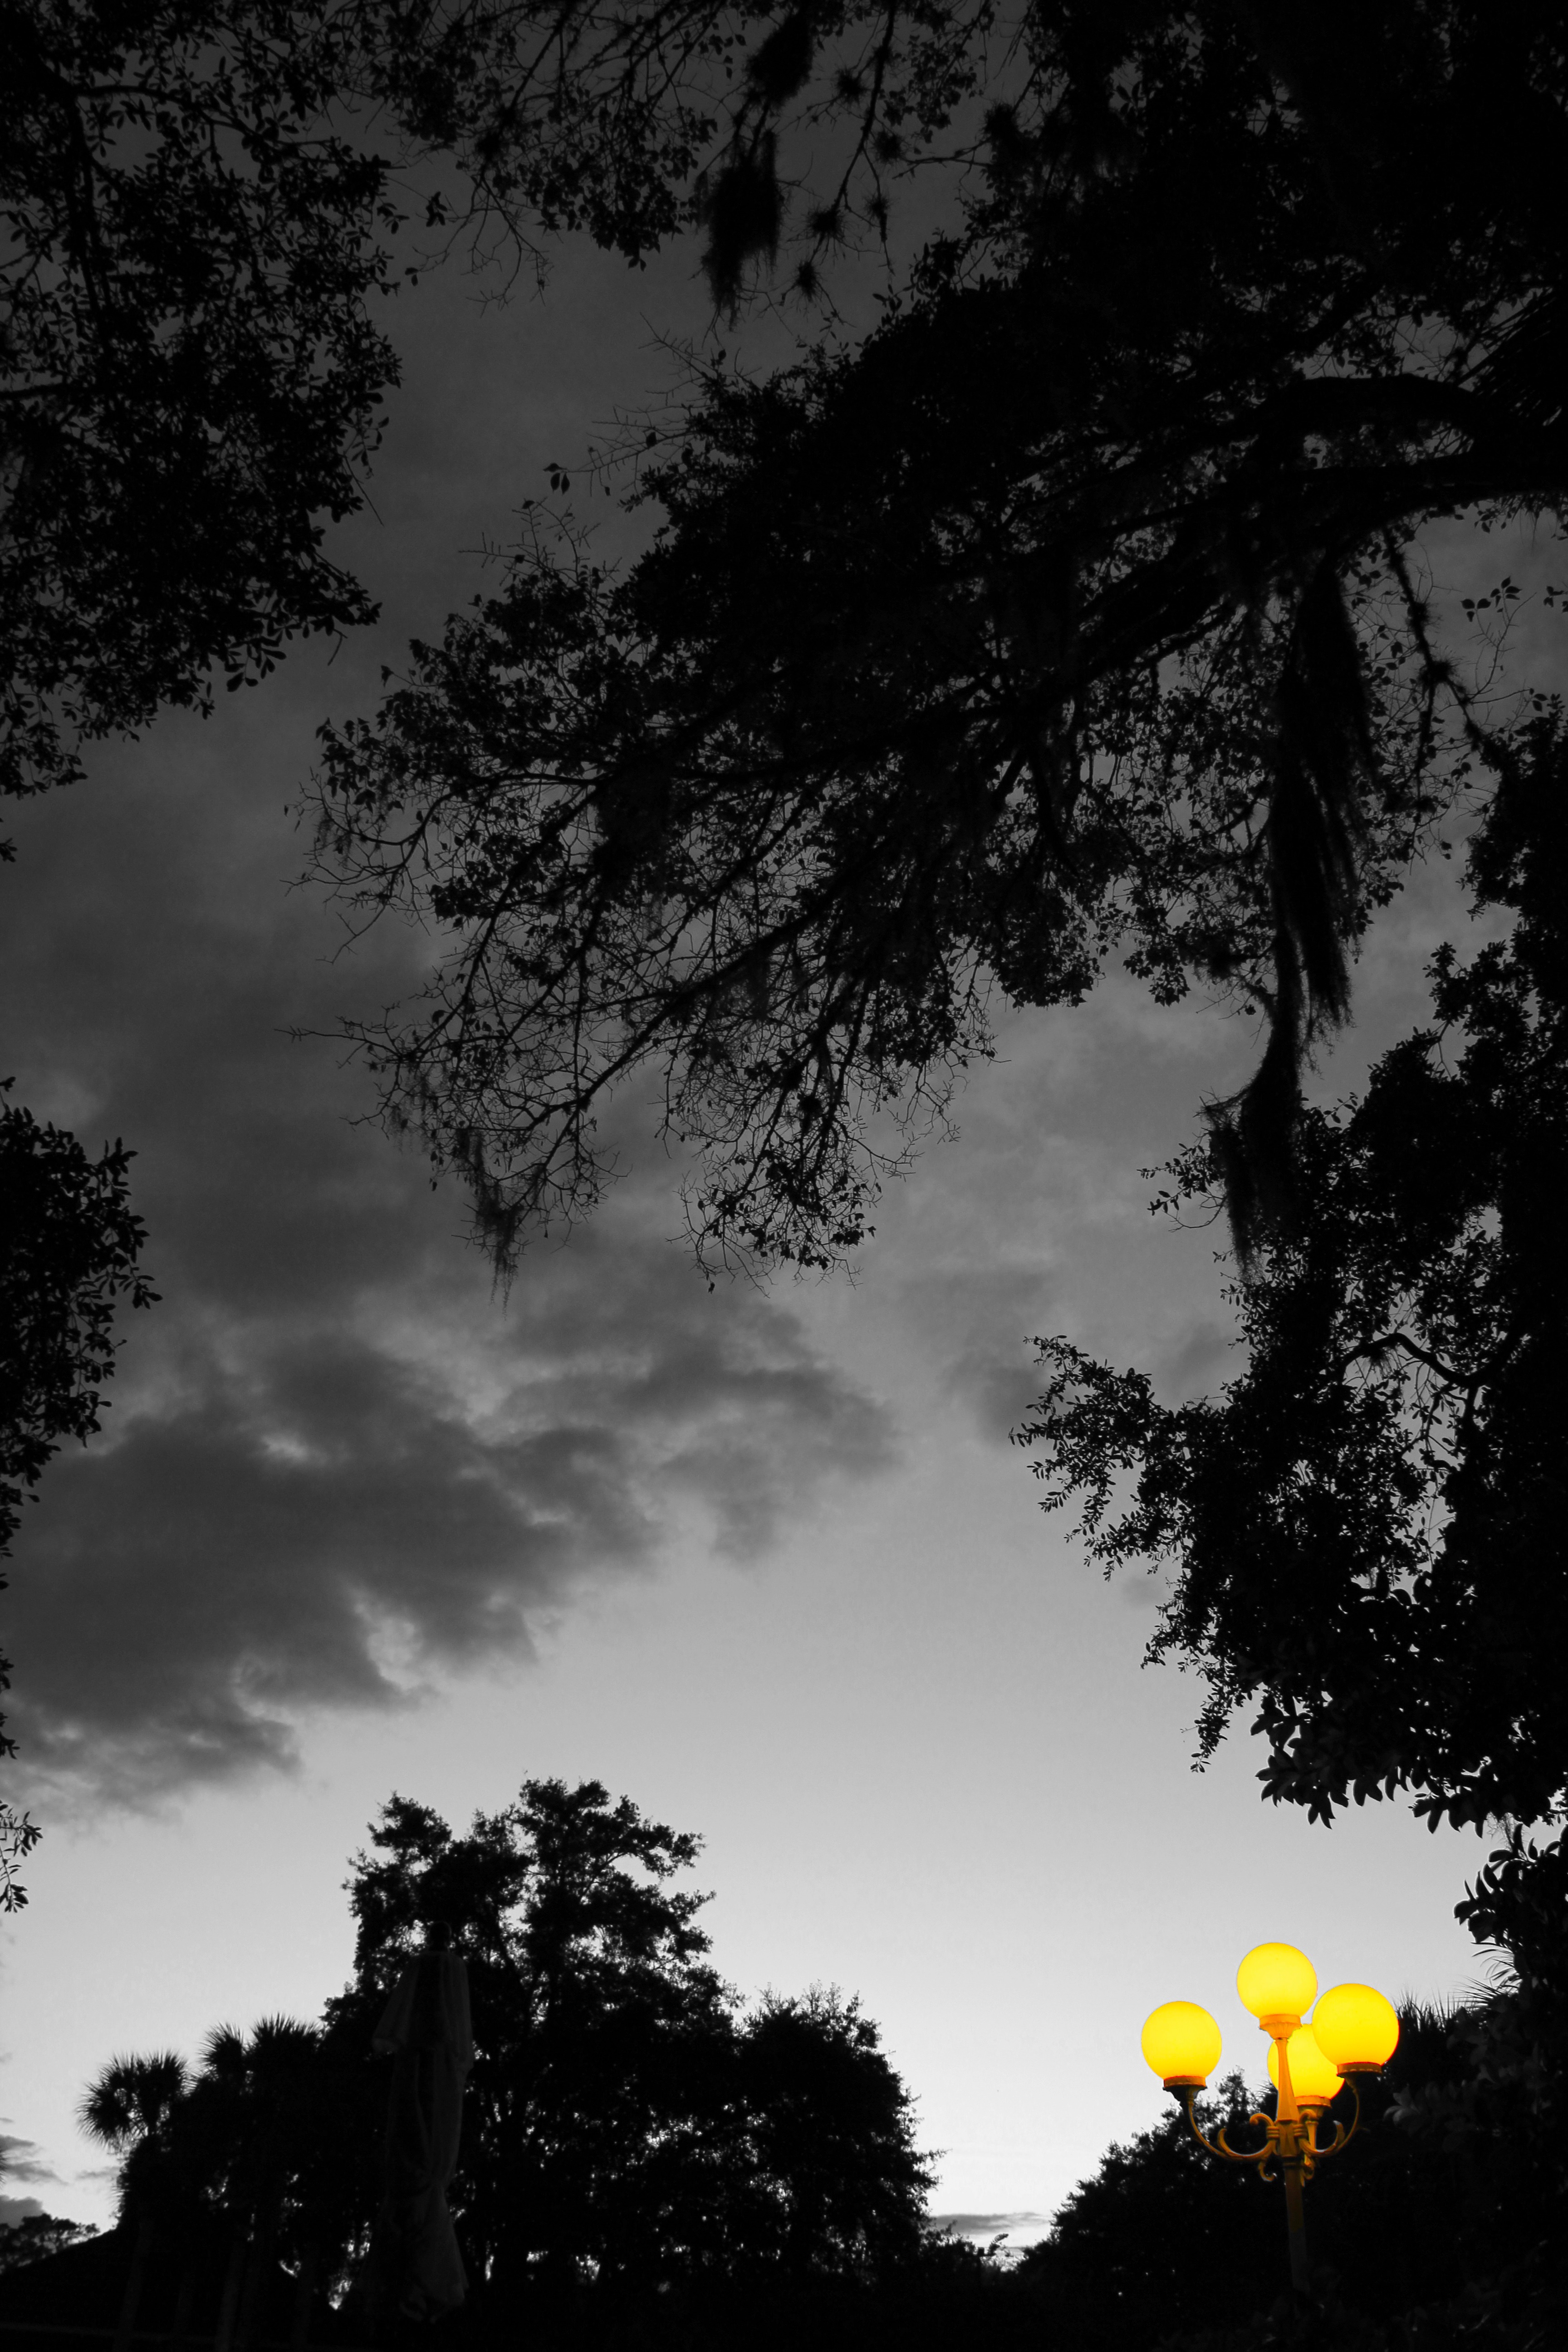
tree, nature, branch, light, cloud, black and white, plant, sky, sun, sunset, night, sunlight, morning, leaf, dawn, atmosphere, dark, dusk, evening, lantern, darkness, yellow, monochrome, street lamp, lanterns, monochrome photography, atmospheric phenomenon, woody plant